Betley Bridge

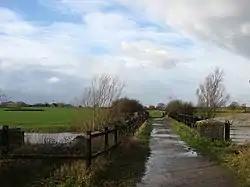
Betley Bridge - a former railway bridge now carrying the Downs Link long distance footpath over the River Adur.

Betley Bridge is a disused railway bridge, now a rail trail bridge, which crosses the confluence of the East and West Adur rivers North of Henfield in West Sussex. The Steyning Line from Shoreham to Guildford passed over it, and is now the part of the Downs Link, a public footpath.